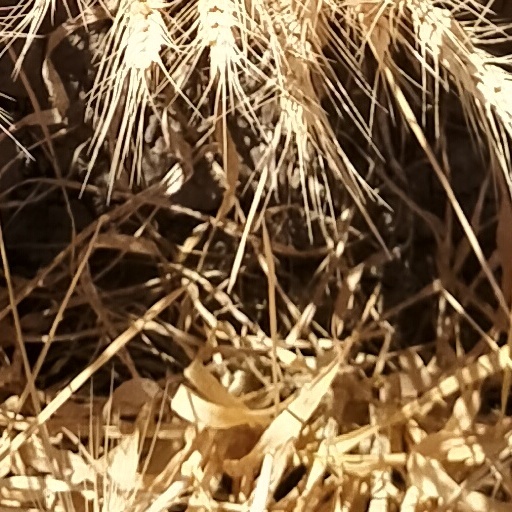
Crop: wheat